Needle Hill

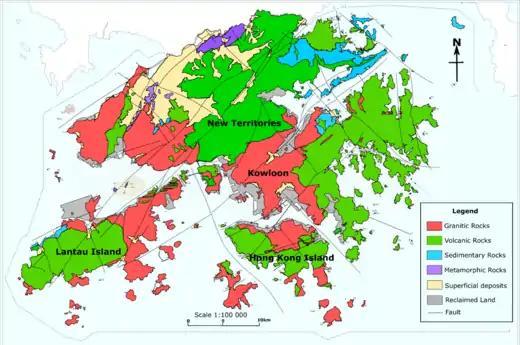
A Hong Kong geological map showing the distribution of the types of rocks there. Needle Hill is in red, which shows it consists of mostly granitic rocks.

Needle Hill is mainly composed of granite. Wolframite, molybdenite and quartz ores can be found at the base of the hill.